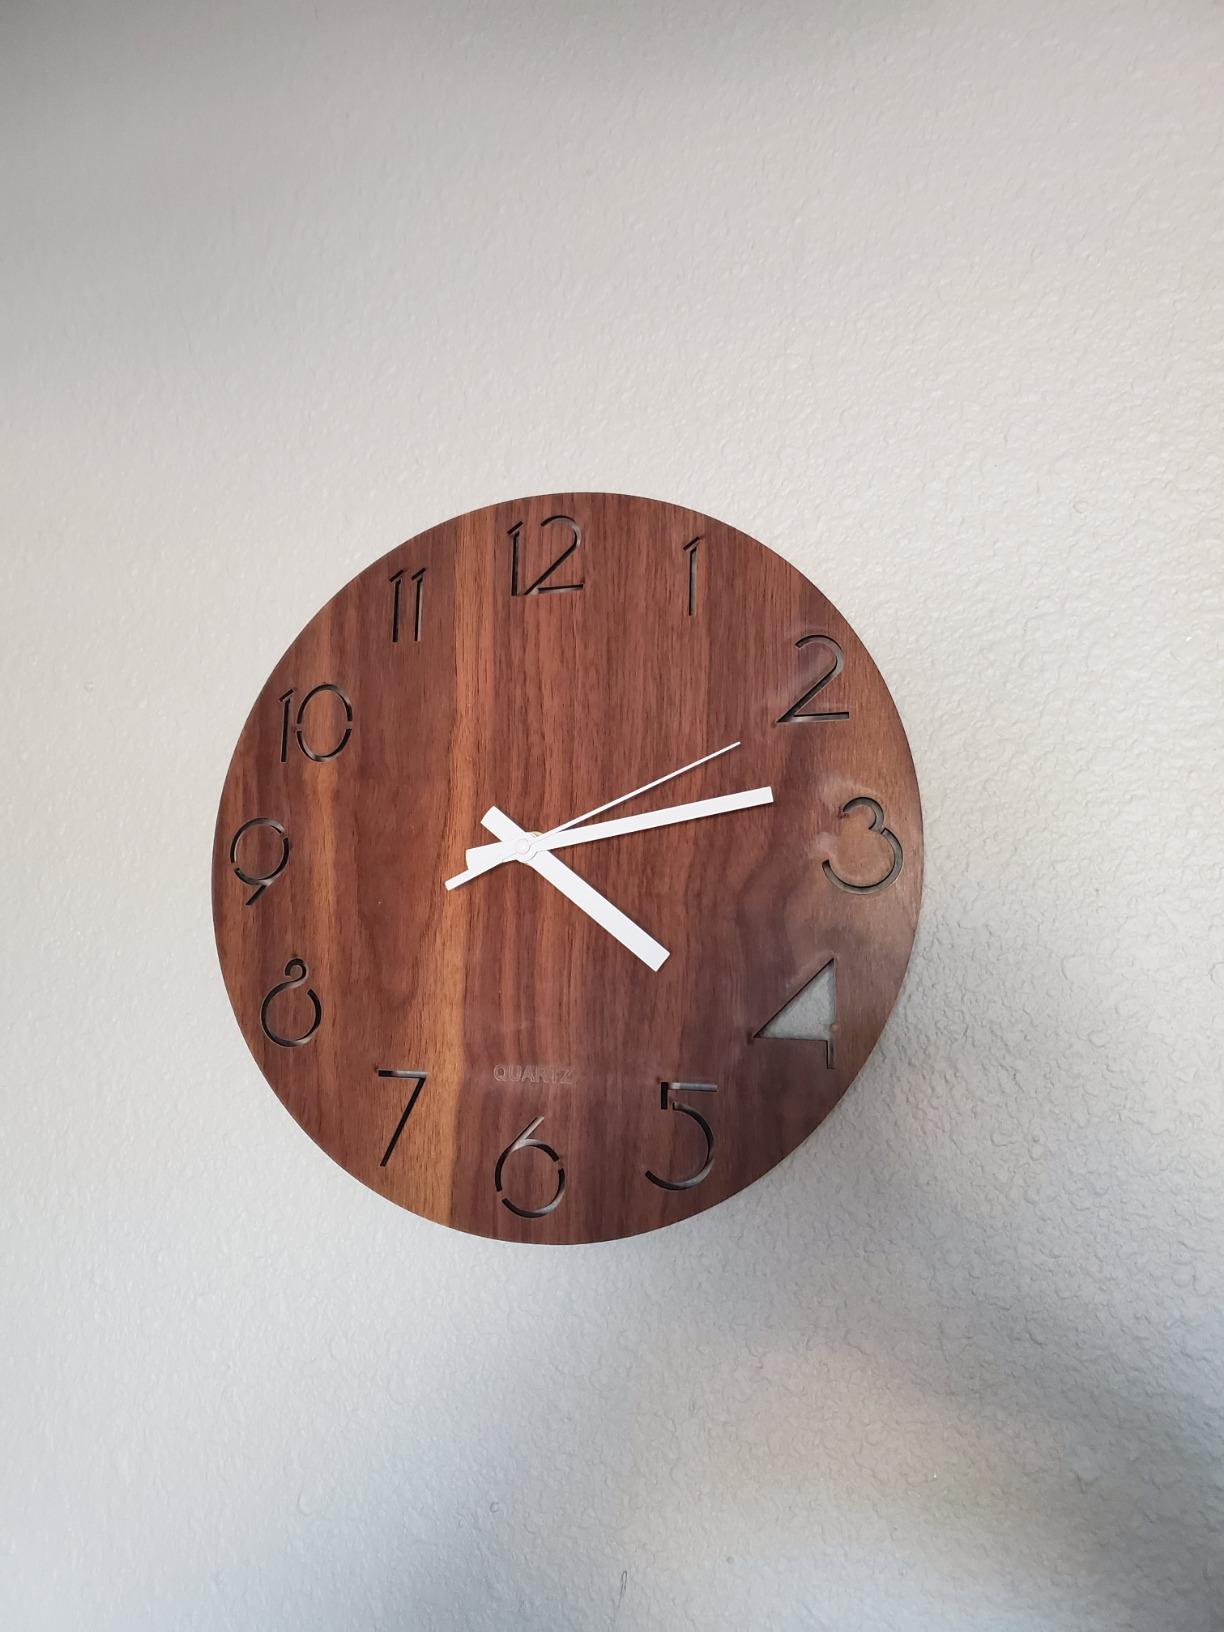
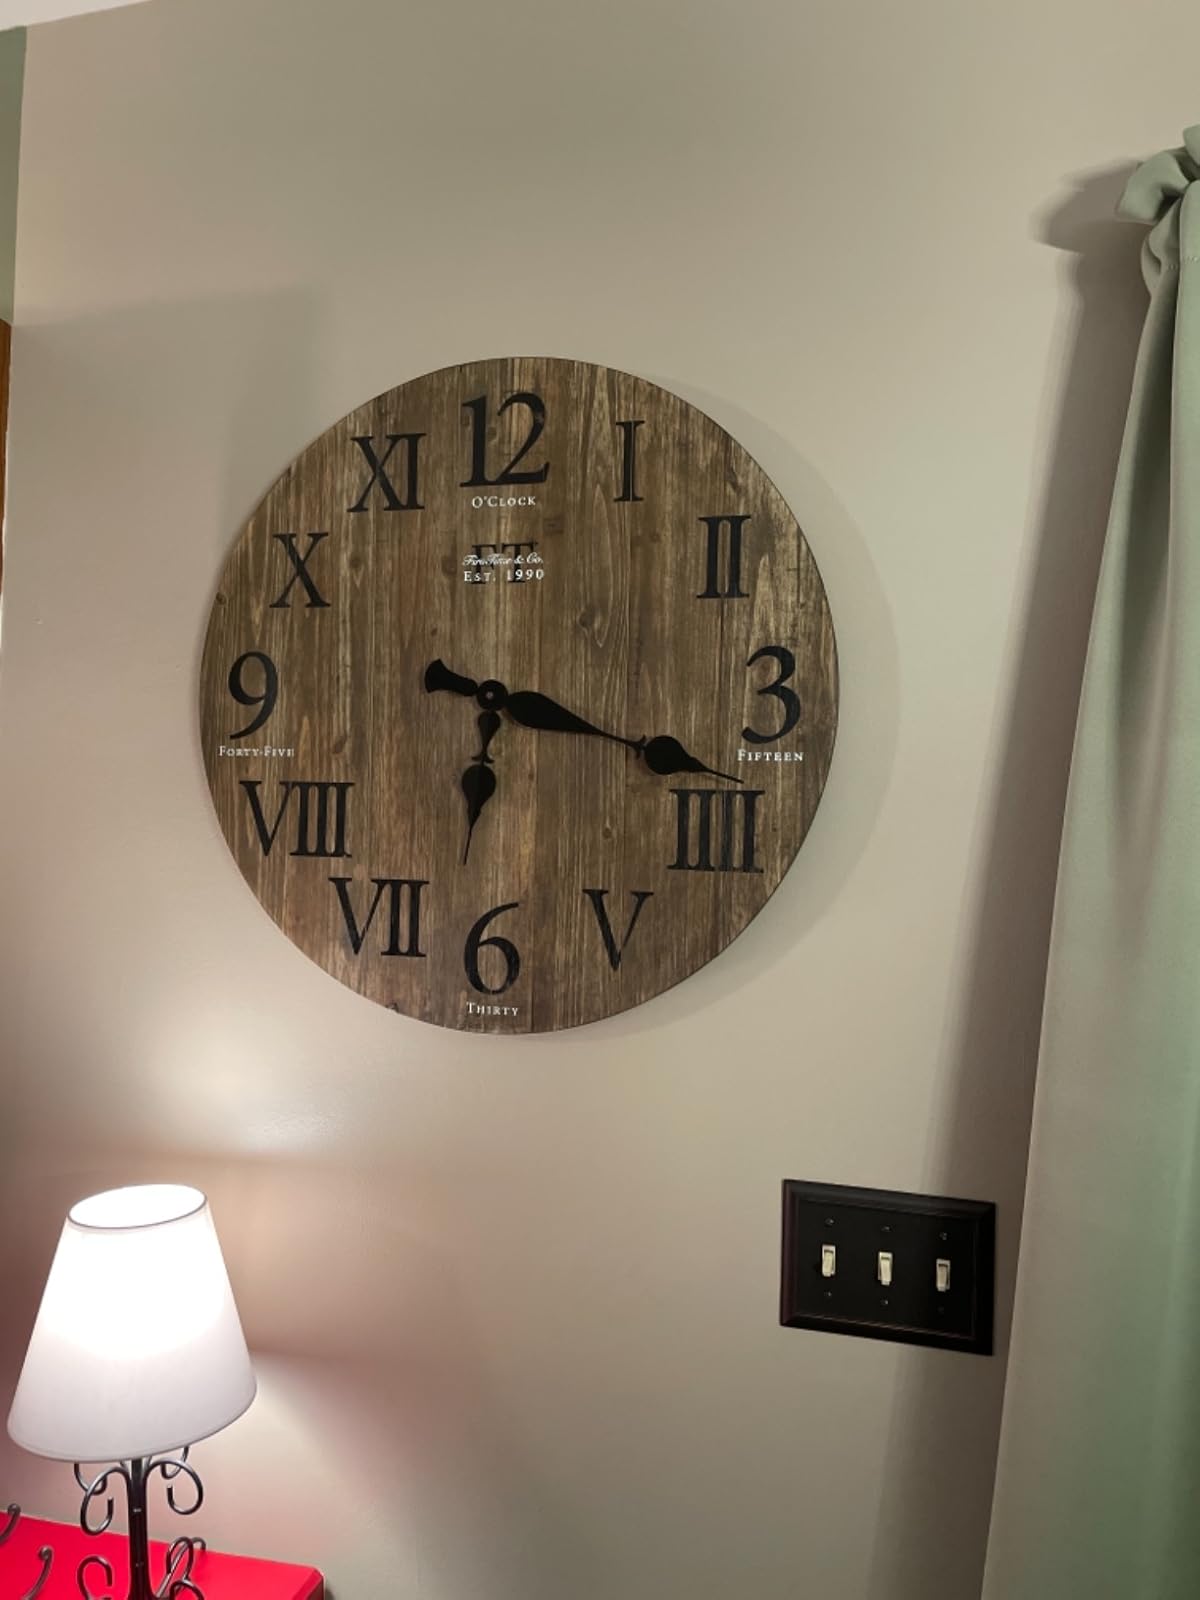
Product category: clock
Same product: no